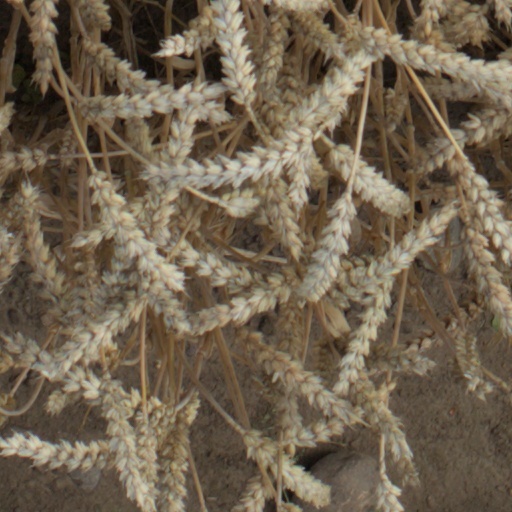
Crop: wheat